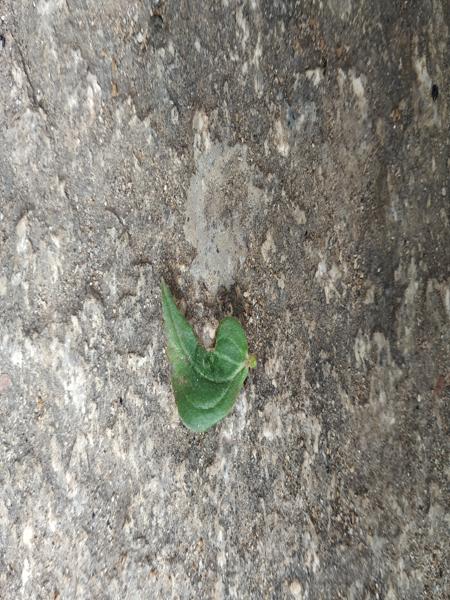
Plant: Astma_weed